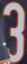
Number: 3